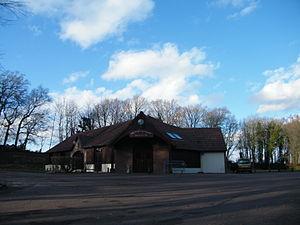
Salle Henri Quilllot
Boismont est une commune française située dans le département de la Somme en région Hauts-de-France.